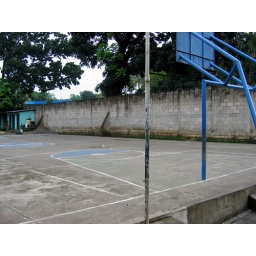
wall built by PID to separate school from road